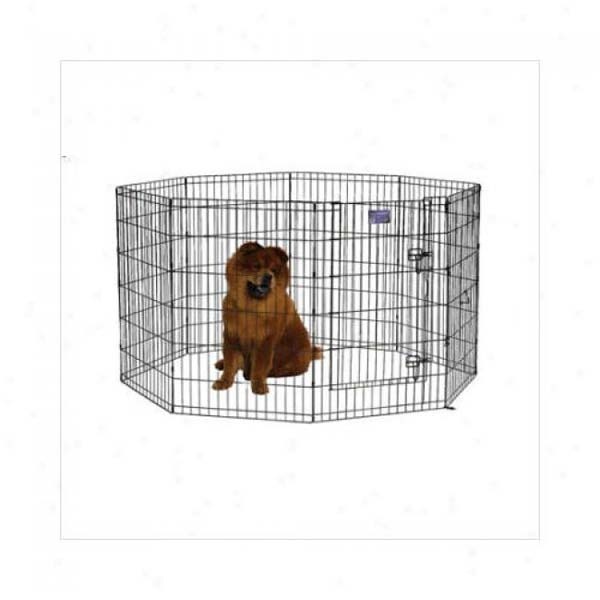
Midwest Black E-Coat Pet Exercise Pen with Walk-Thru Door 8 Panels Black 24″ x 42″
Introducing our Black E-Coat Pet Exercise Pen that features a convenient Walk-Thru Door with 8 Panels for maximum flexibility and a secure space for your furry friend. The durable Black E-Coat finish adds an extra layer of protection while the spacious 24" x 42" size provides plenty of room for your pet to play and exercise. Let your pet roam free and safely with this stylish and functional exercise pen! Features: Durable black e-coat finish - provides long lasting protection Includes ground anchors Secure double latch door access Folds flat for convenient storage; easy to set-up (no tools needed) Accessory tops available (sold separately) 540-SS and 540-WM. "
Brand: Midwest
Category: Animals & Pet Supplies > Pet Supplies > Pet Containment Systems > Exercise Pens